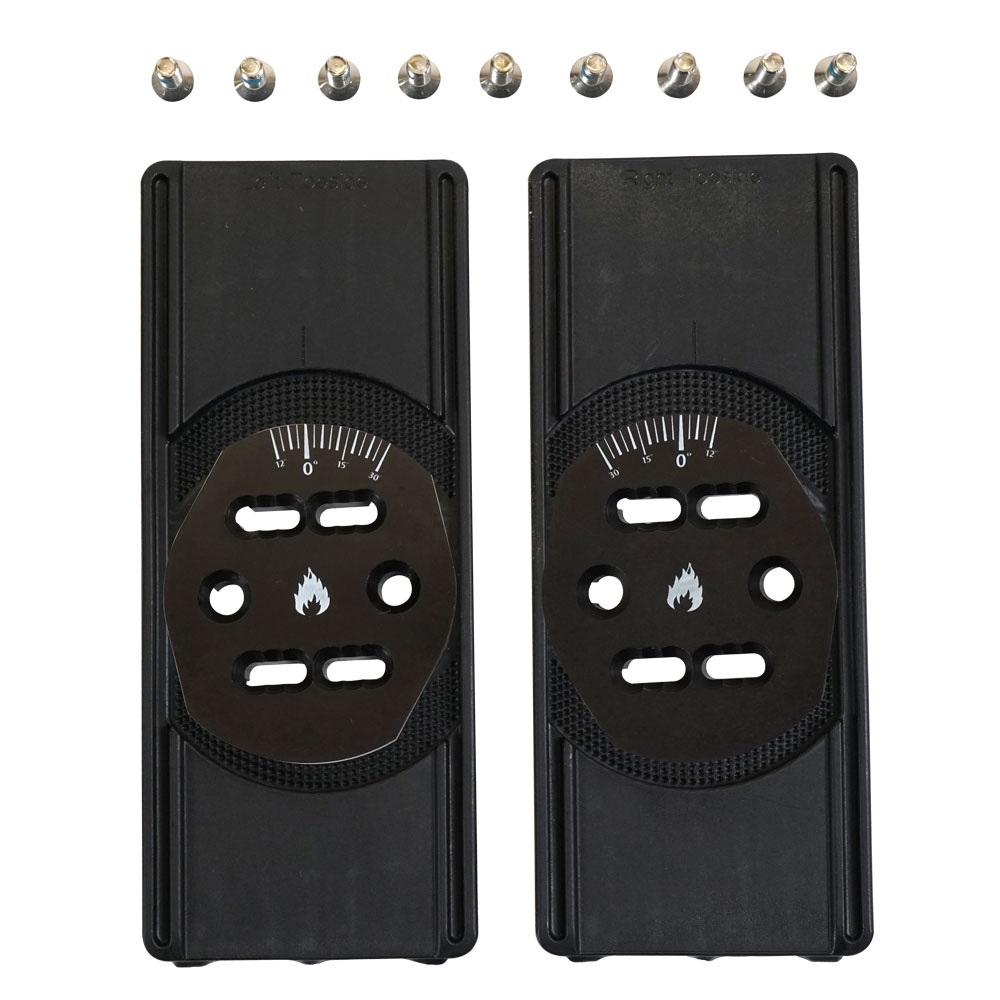
SPARK SOLID BOARD CANTED PUCKS
Brand: SPARK
Les SPARK SOLID BOARD CANTED PUCKS sont disponibles dans nos magasins HOMIES à Chicoutimi, Alma et en ligne. Les Solid Board Flat Pucks de Spark R&D sont la solution idéale pour les riders qui alternent entre splitboard et snowboard classique. Parfaits pour les sorties en snowmo, l’alpinisme ou les trips multi-boards, ces pucks vous permettent d’utiliser une seule paire de fixations sur toute votre quiver. La version canted intègre un angle de 3° pour réduire la pression sur les genoux. Ultra modulables, ils offrent un ajustement précis de l’angle, de la largeur de stance et du centrage talon/orteils. Conçus au Montana, ils garantissent performance et polyvalence avec un montage fluide grâce à la base en nylon. LES PRODUITS À RABAIS NE SONT PAS ÉCHANGEABLES NI REMBOURSABLES. EXPÉDITION : Dans les 24h du lundi au vendredi, au Canada. Il peut cependant prendre jusqu'à 4 jours avant que votre commande soit expédiée, si nous devons faire venir un article d'une autre succursale. Pour la livraison standard, il faut compter entre 3 et 5 jours ouvrables et 1 à 2 jours pour la livraison express. Boutique Homies n’est pas responsable des frais de dédouanement ou autres. RETOUR : Pour qu’un retour soit accepté, la demande doit être faite dans les 15 jours suivants la date de réception de votre article à prix régulier uniquement. Tous les retours sont à vos frais, sauf s’il s’agit d’une erreur de notre part. Les items doivent également être retournés dans leur emballage d’origine. Pour toutes autres questions, suivre le processus de retour disponible dans la section « Retour & Garantie » de notre site web.
Category: Sporting Goods > Outdoor Recreation > Winter Sports & Activities > Skiing & Snowboarding > Snowboard Binding Parts > Snowboard Binding Baseplates